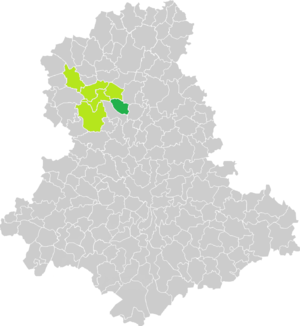
Carte de situation de la commune de Saint-Junien-les-Combes (en vert foncé) dans le votre Canton (en vert clair) sur une carte des communes de la Haute-Vienne
Saint-Junien-les-Combes est une commune française située dans le département de la Haute-Vienne, en région Nouvelle-Aquitaine.